Pierre Michelot

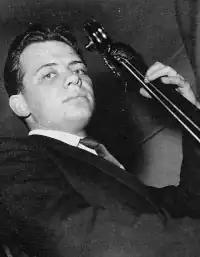

Pierre Michelot (3 March 1928 – 3 July 2005) was a French jazz double bass player and arranger.